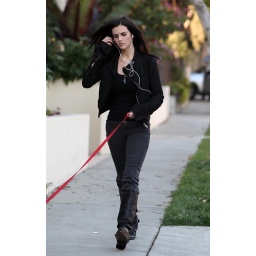
Lindsay Lohan's younger sister, Ali, was spotted walking her dog around West Hollywood.Pictured: Ali Lohan